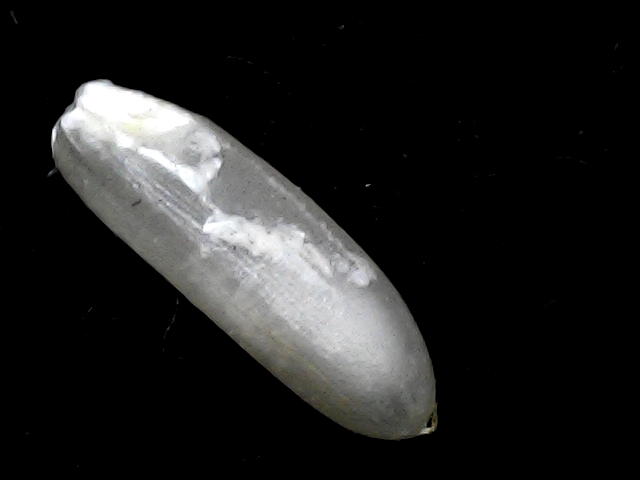
Rice variety: BD57